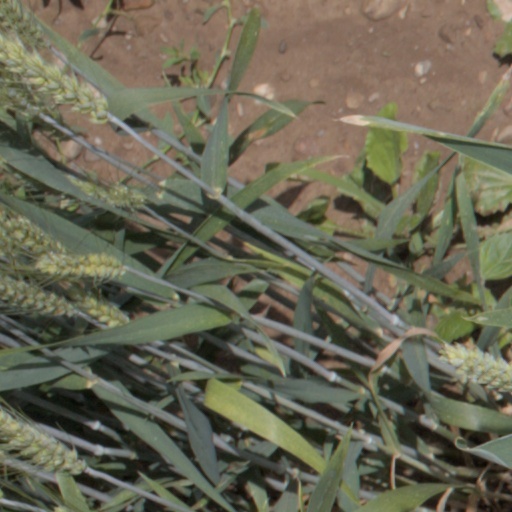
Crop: wheat